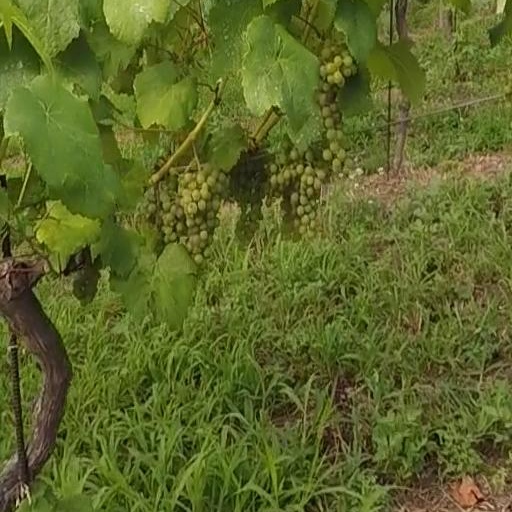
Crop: grape